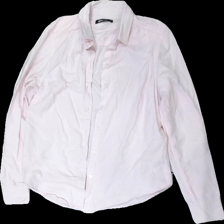
View: front
Type: Shirt
Category: Ladies
Brand: Gina Tricot
Colors: Pink
Material: 100% cotton
Cut: Regular
Size: 36
Season: All
Stains: Minor
Damage: fläckar på båda armarna
Damage location: bottom center
Price range: <50
Recommended usage: Reuse
Description: rosa skjorta, små fläckar på ärmarna längst ner